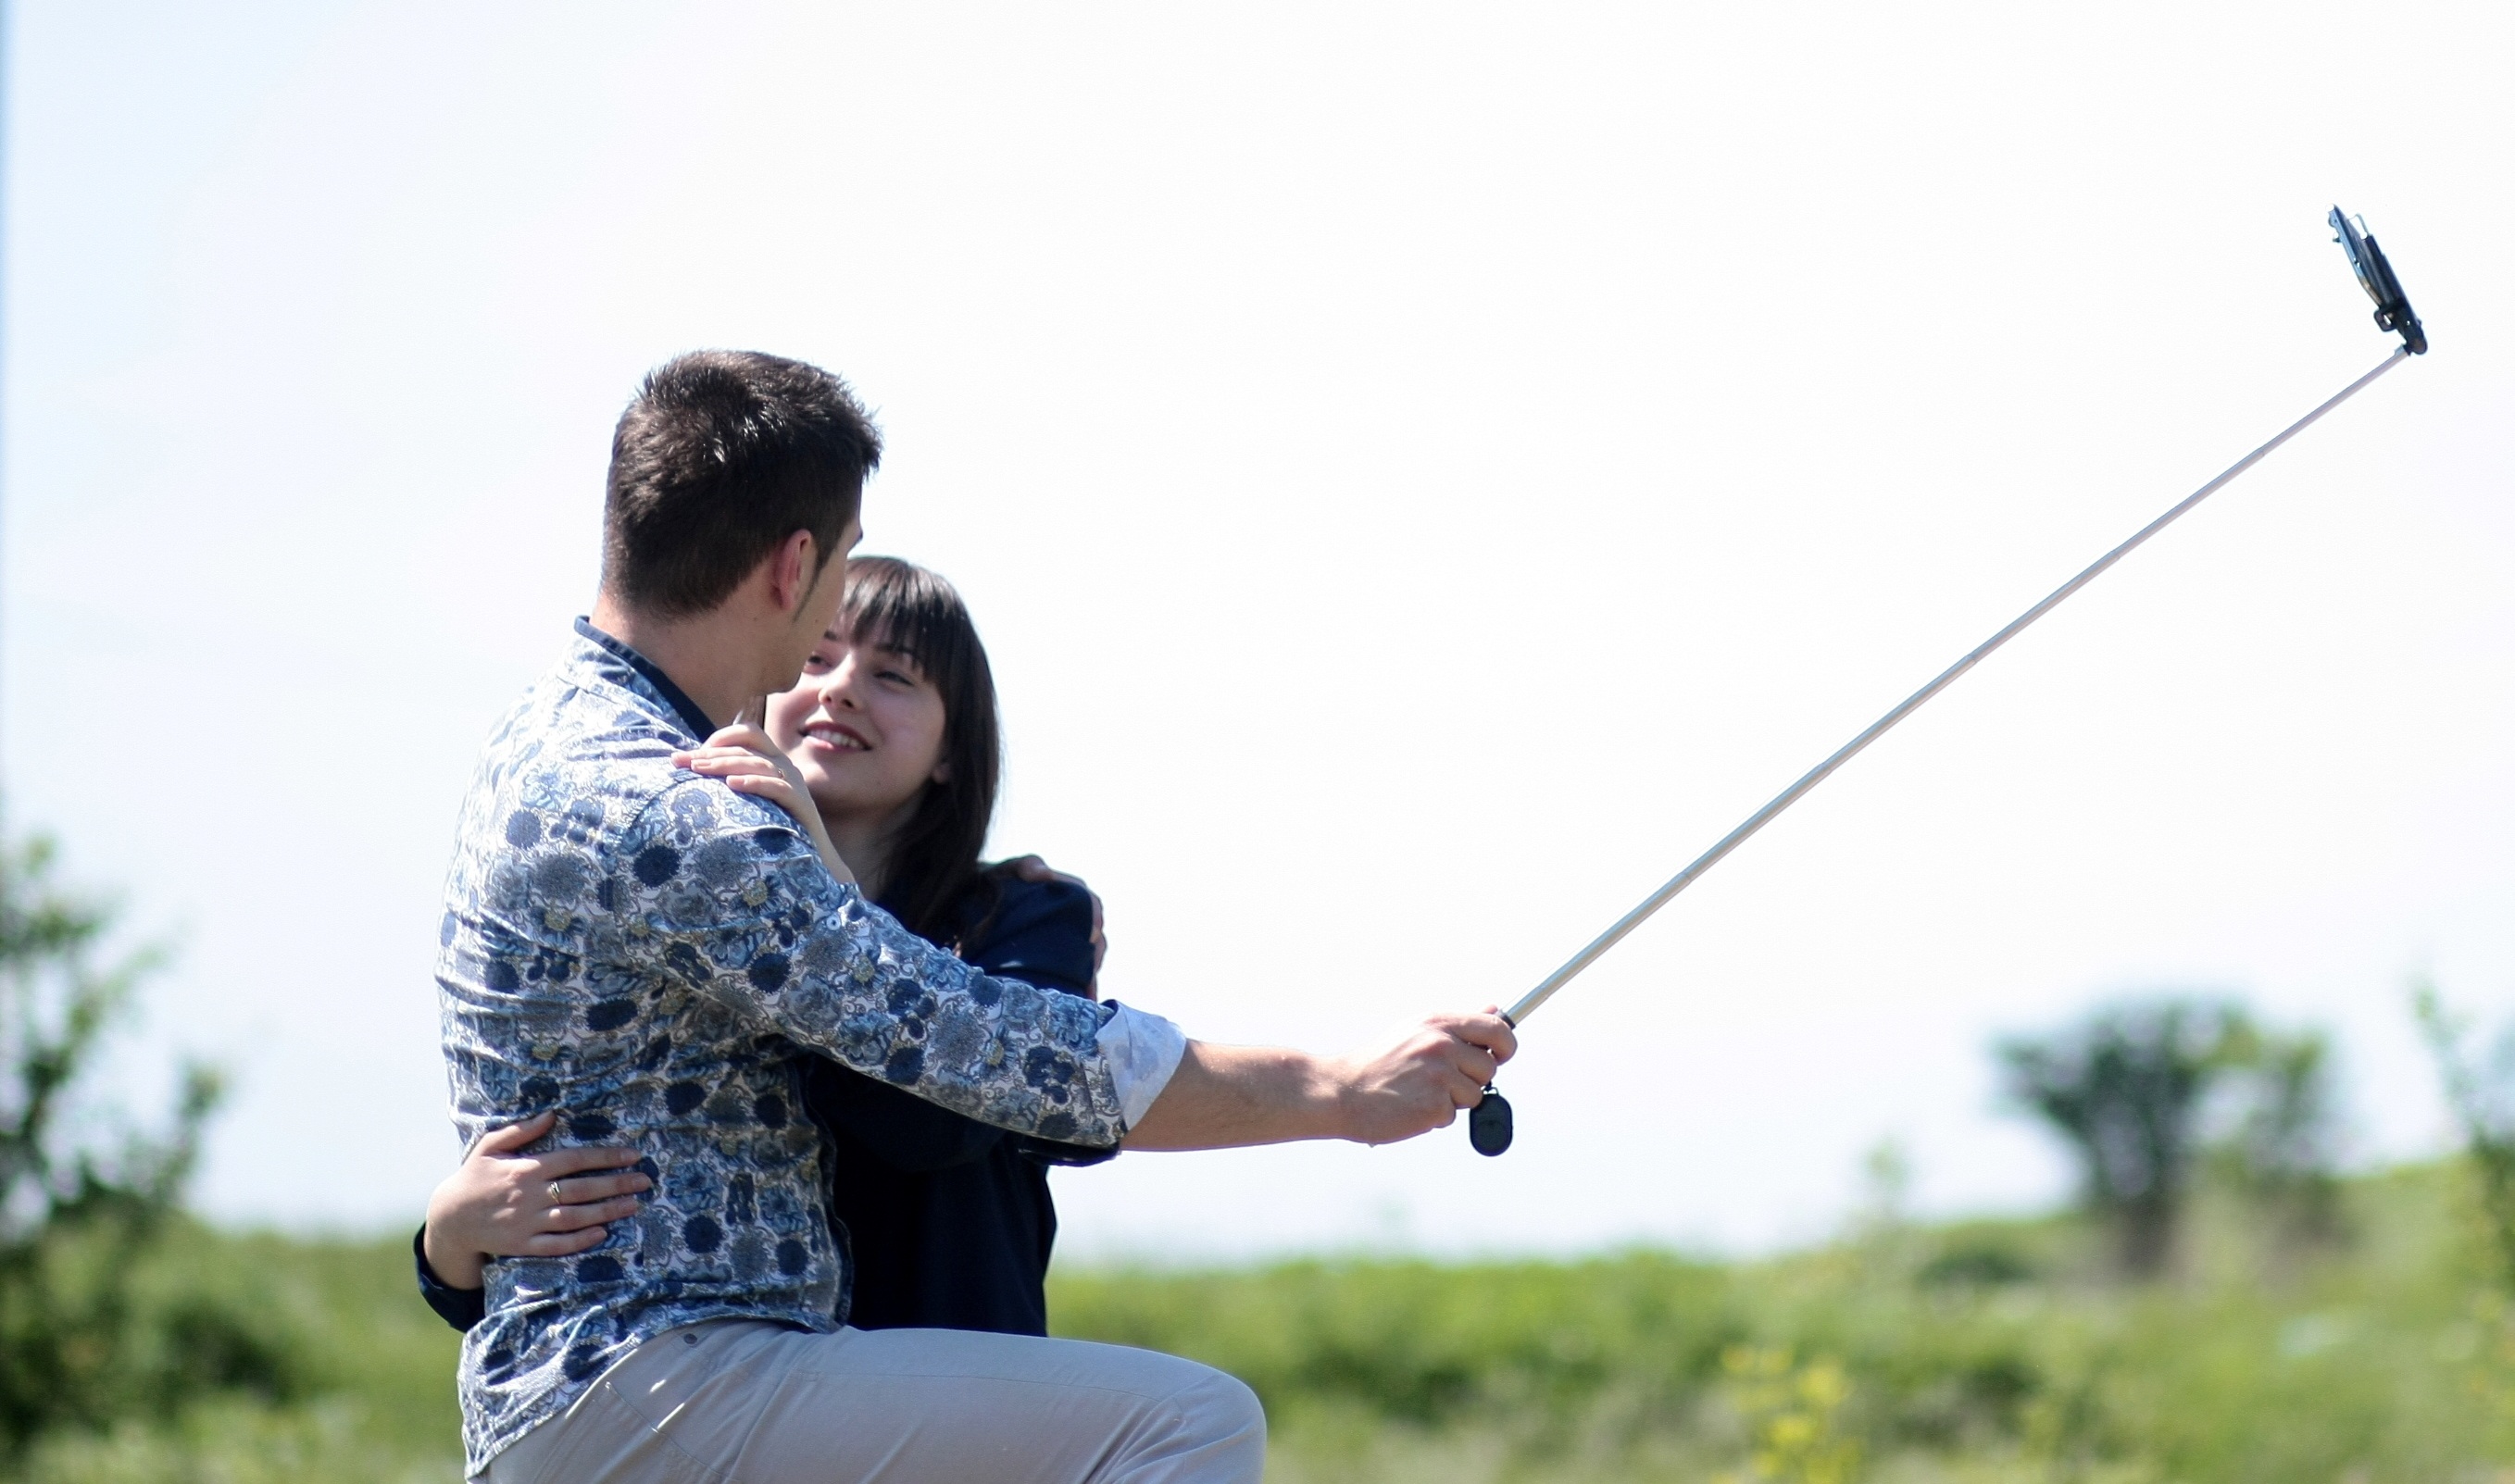
photography, recreation, couple, romantic, selfie, outdoor recreation, dragooste